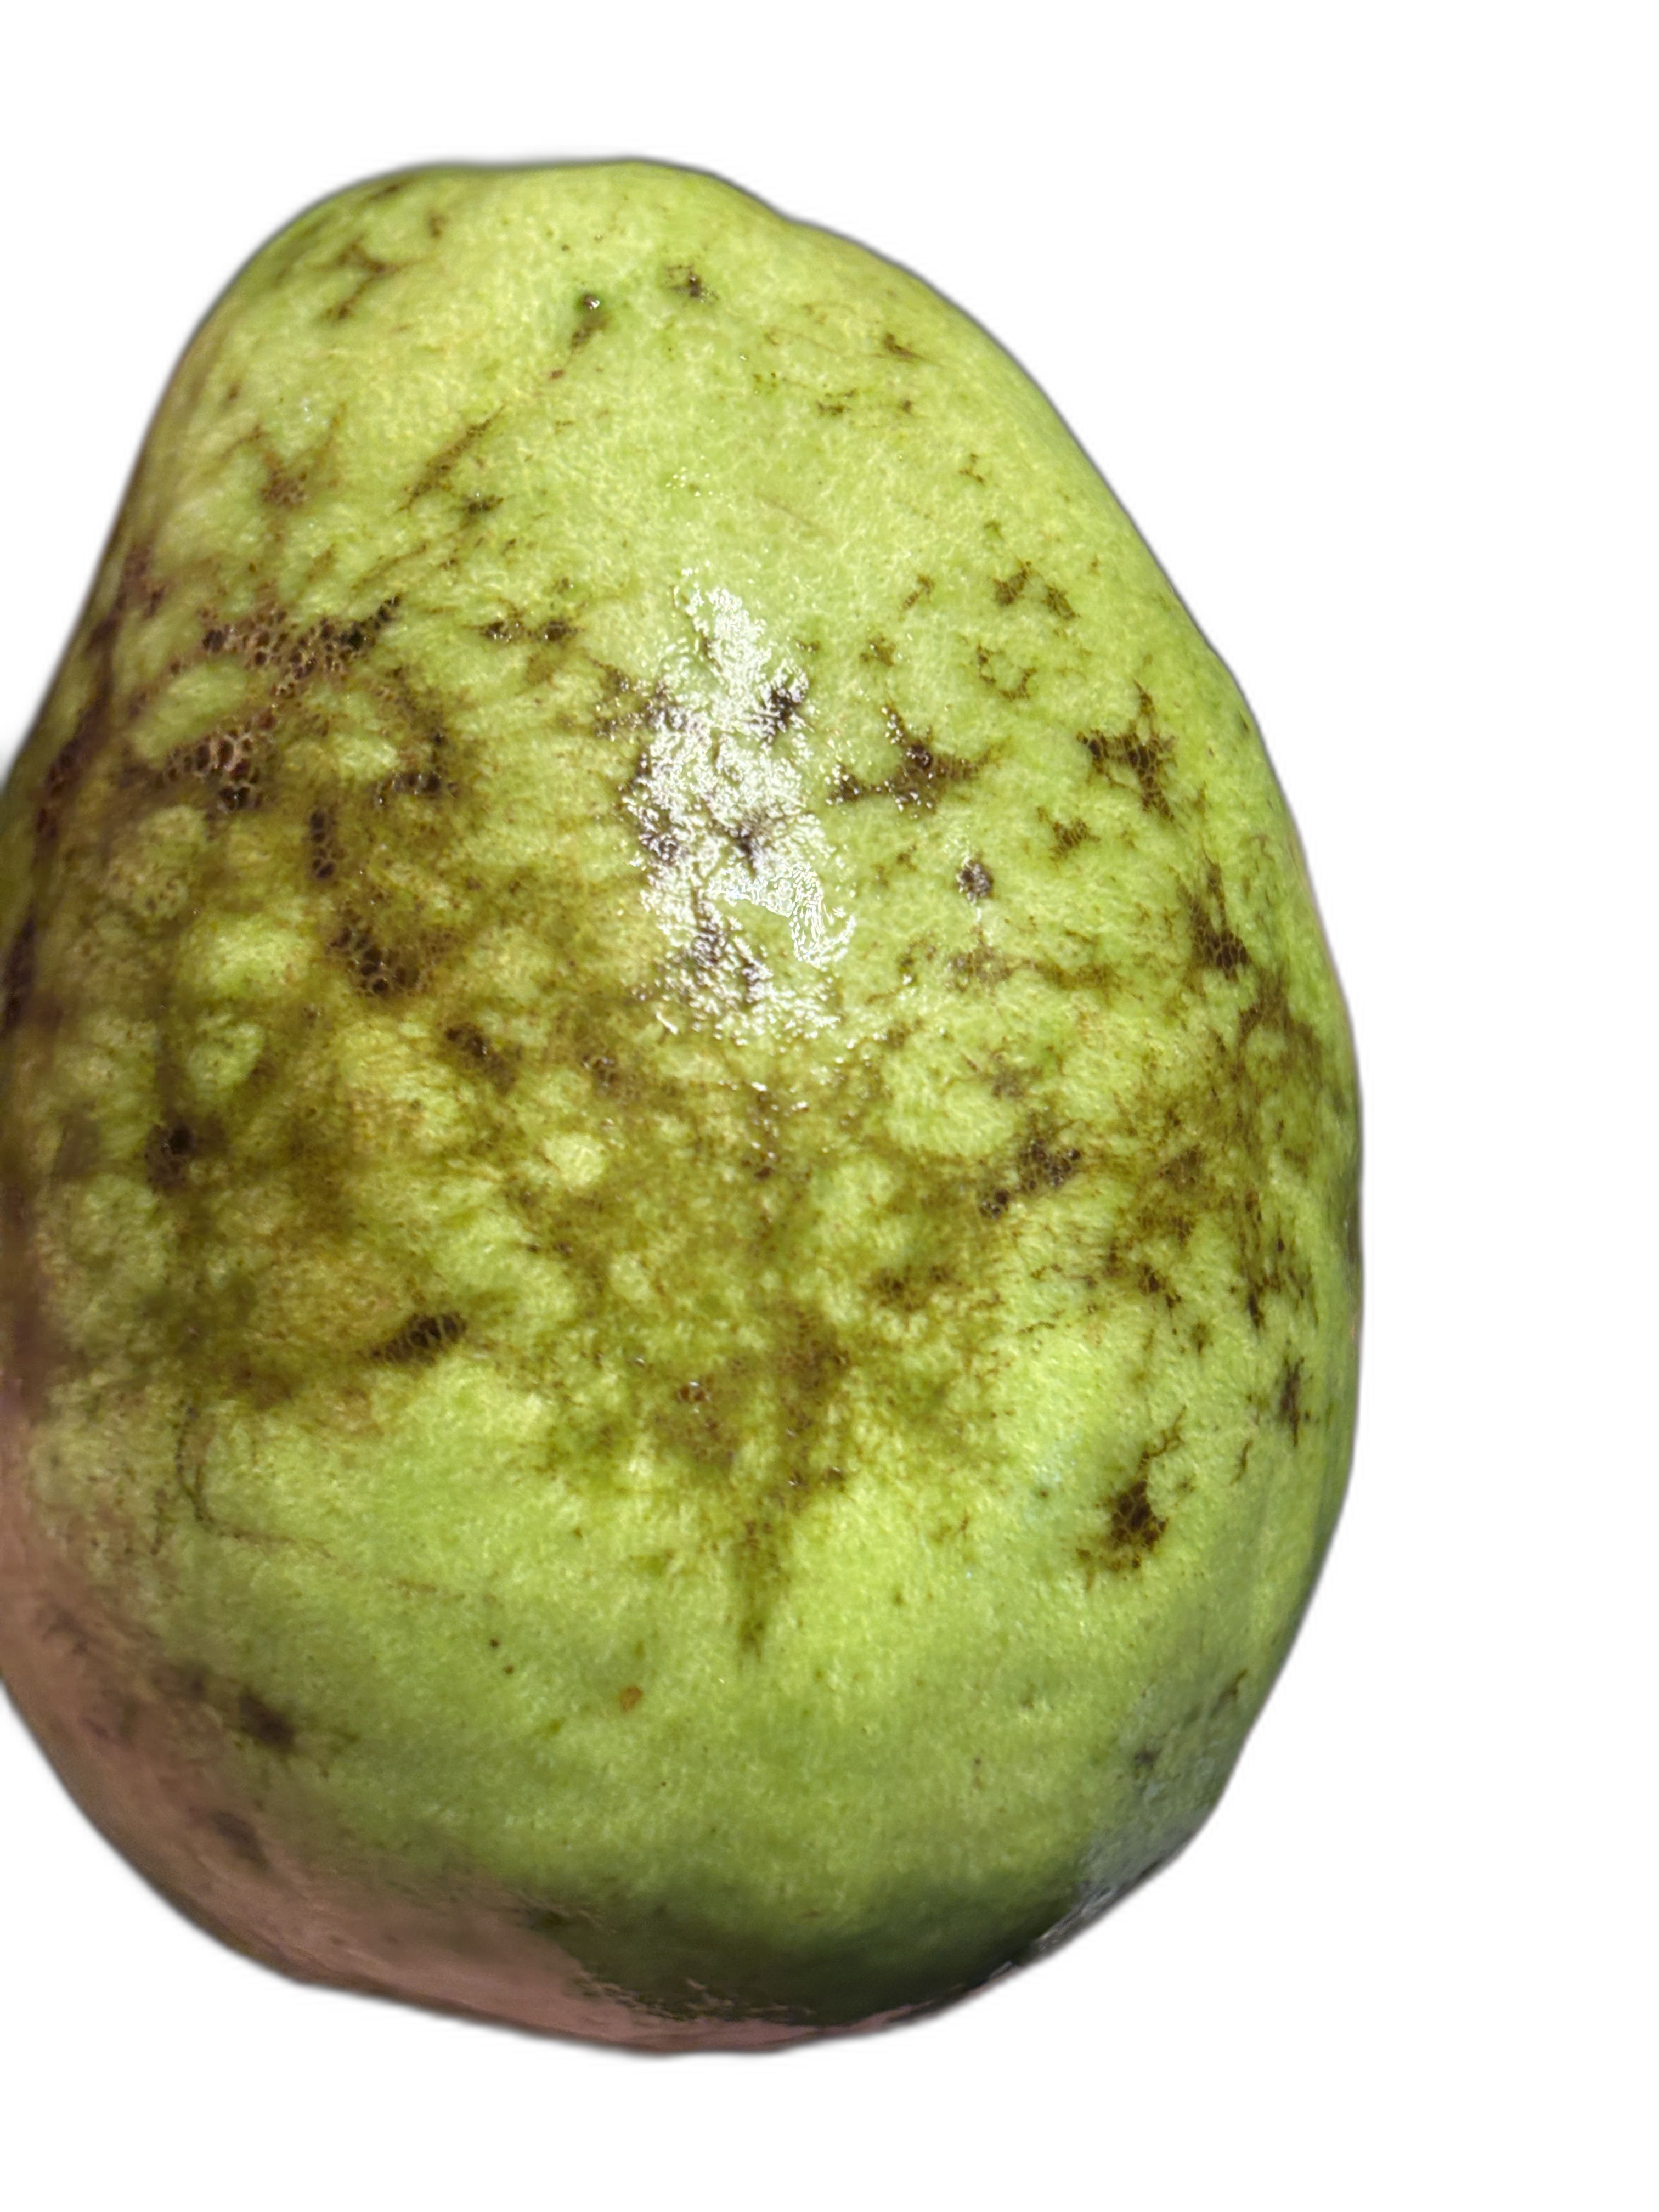
Plant part: fruit
Disease: Scab